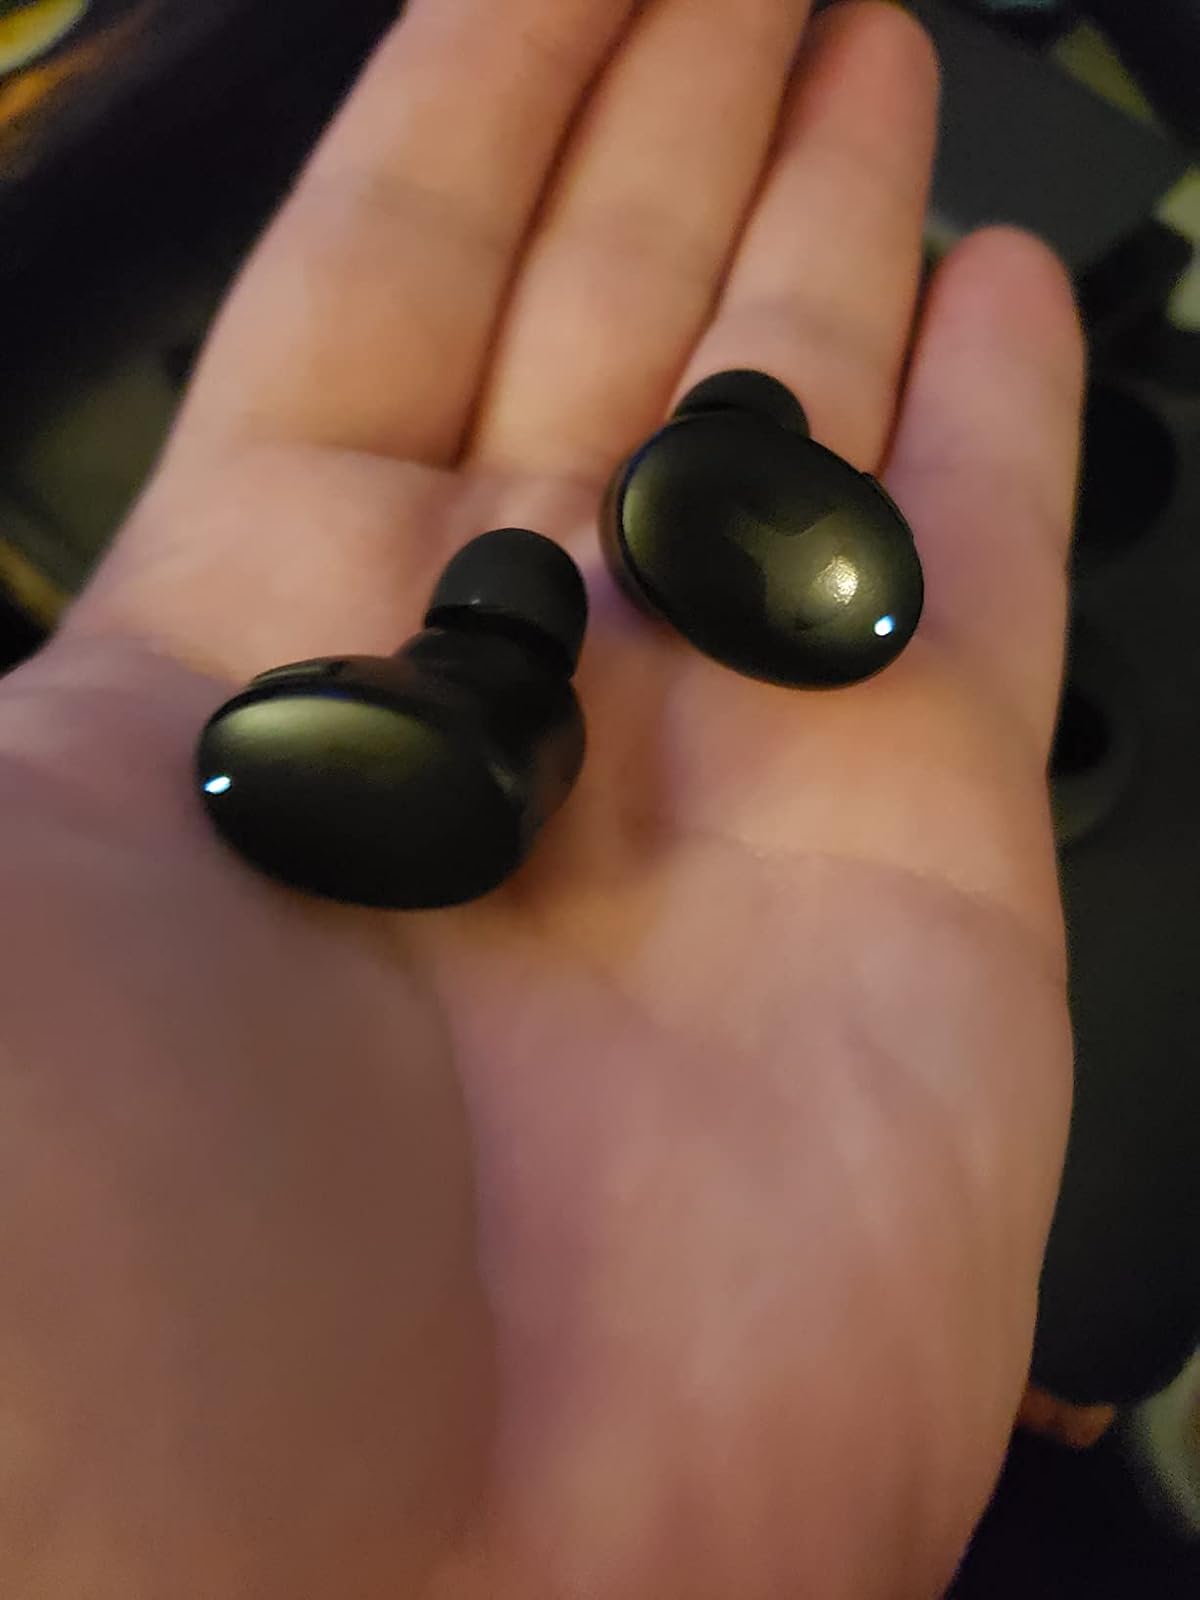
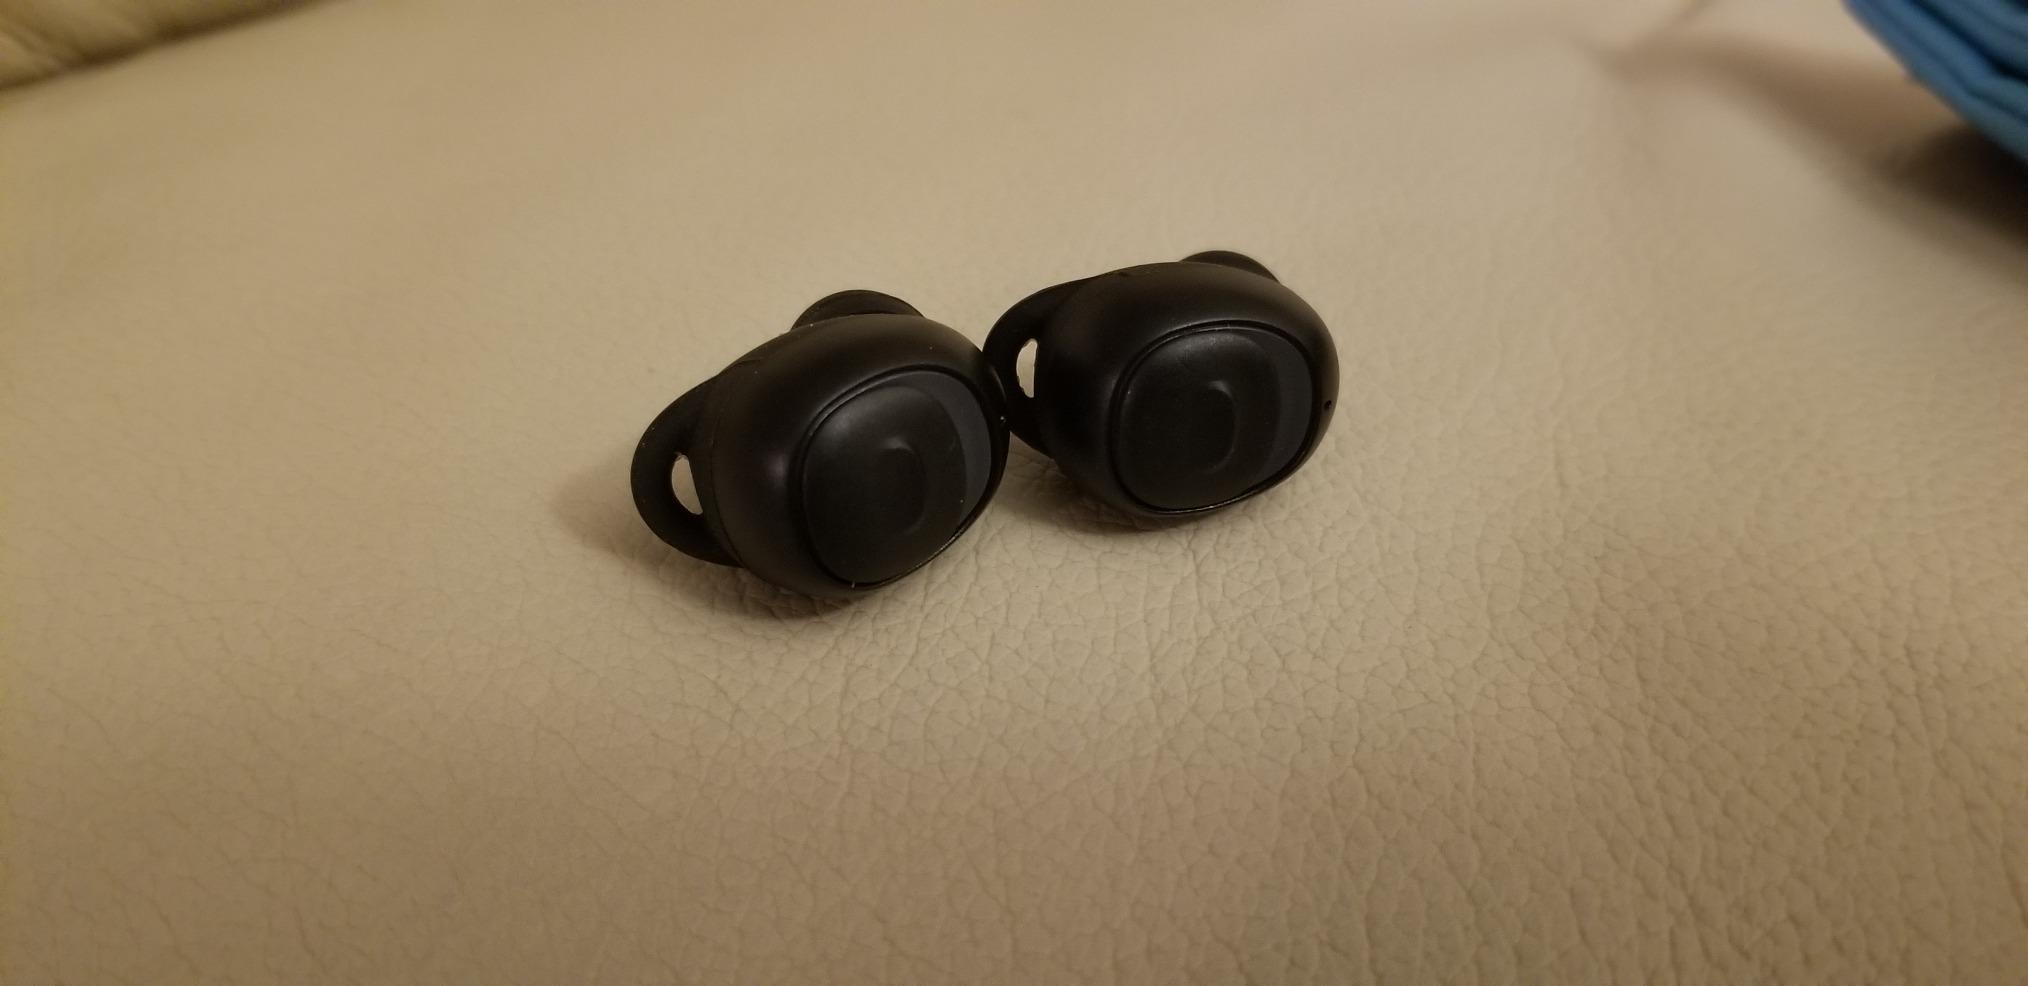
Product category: earbuds
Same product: no